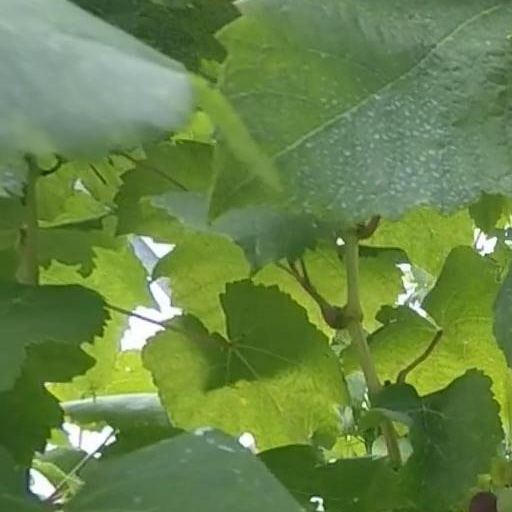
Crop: grape